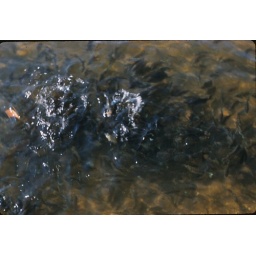
The sunfish @ pine lake would swarm when stale bread was thrown in the water